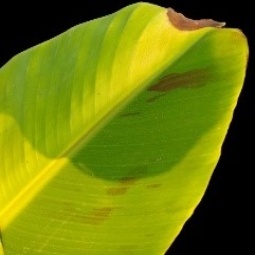
Label: Healthy